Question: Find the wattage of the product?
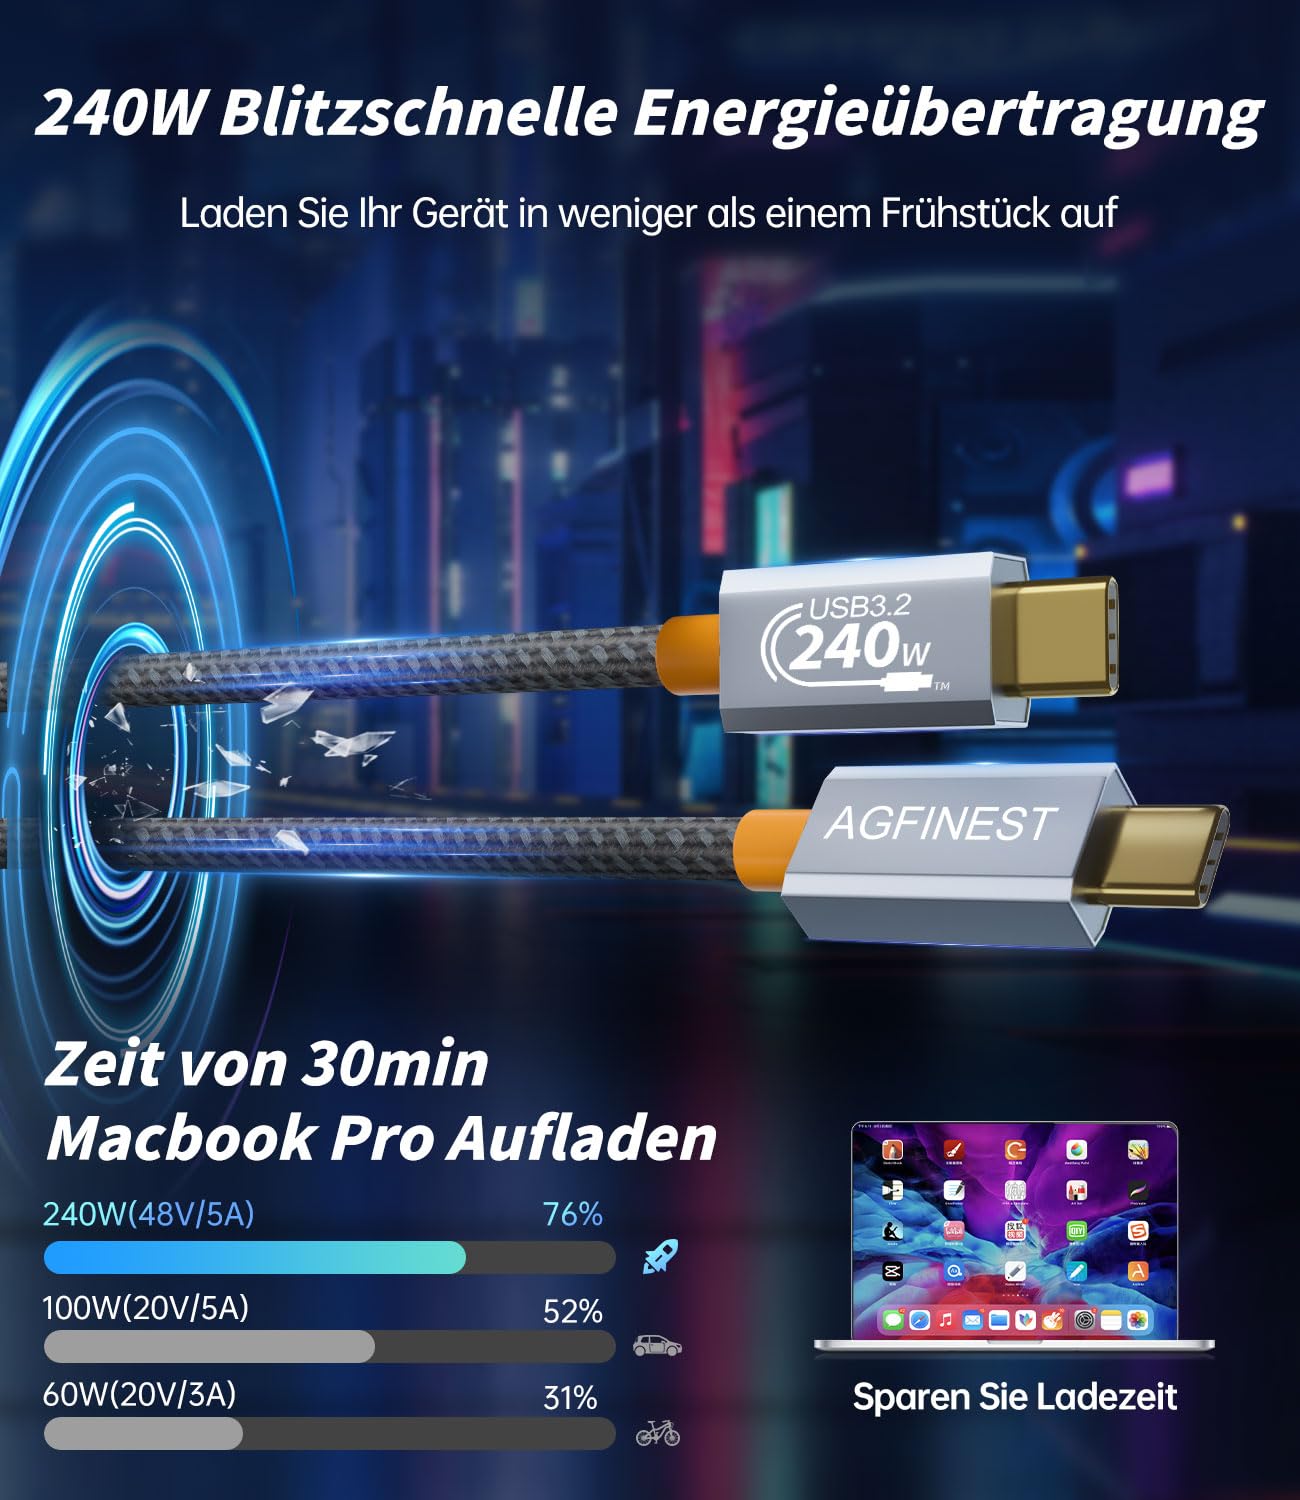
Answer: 240.0 watt